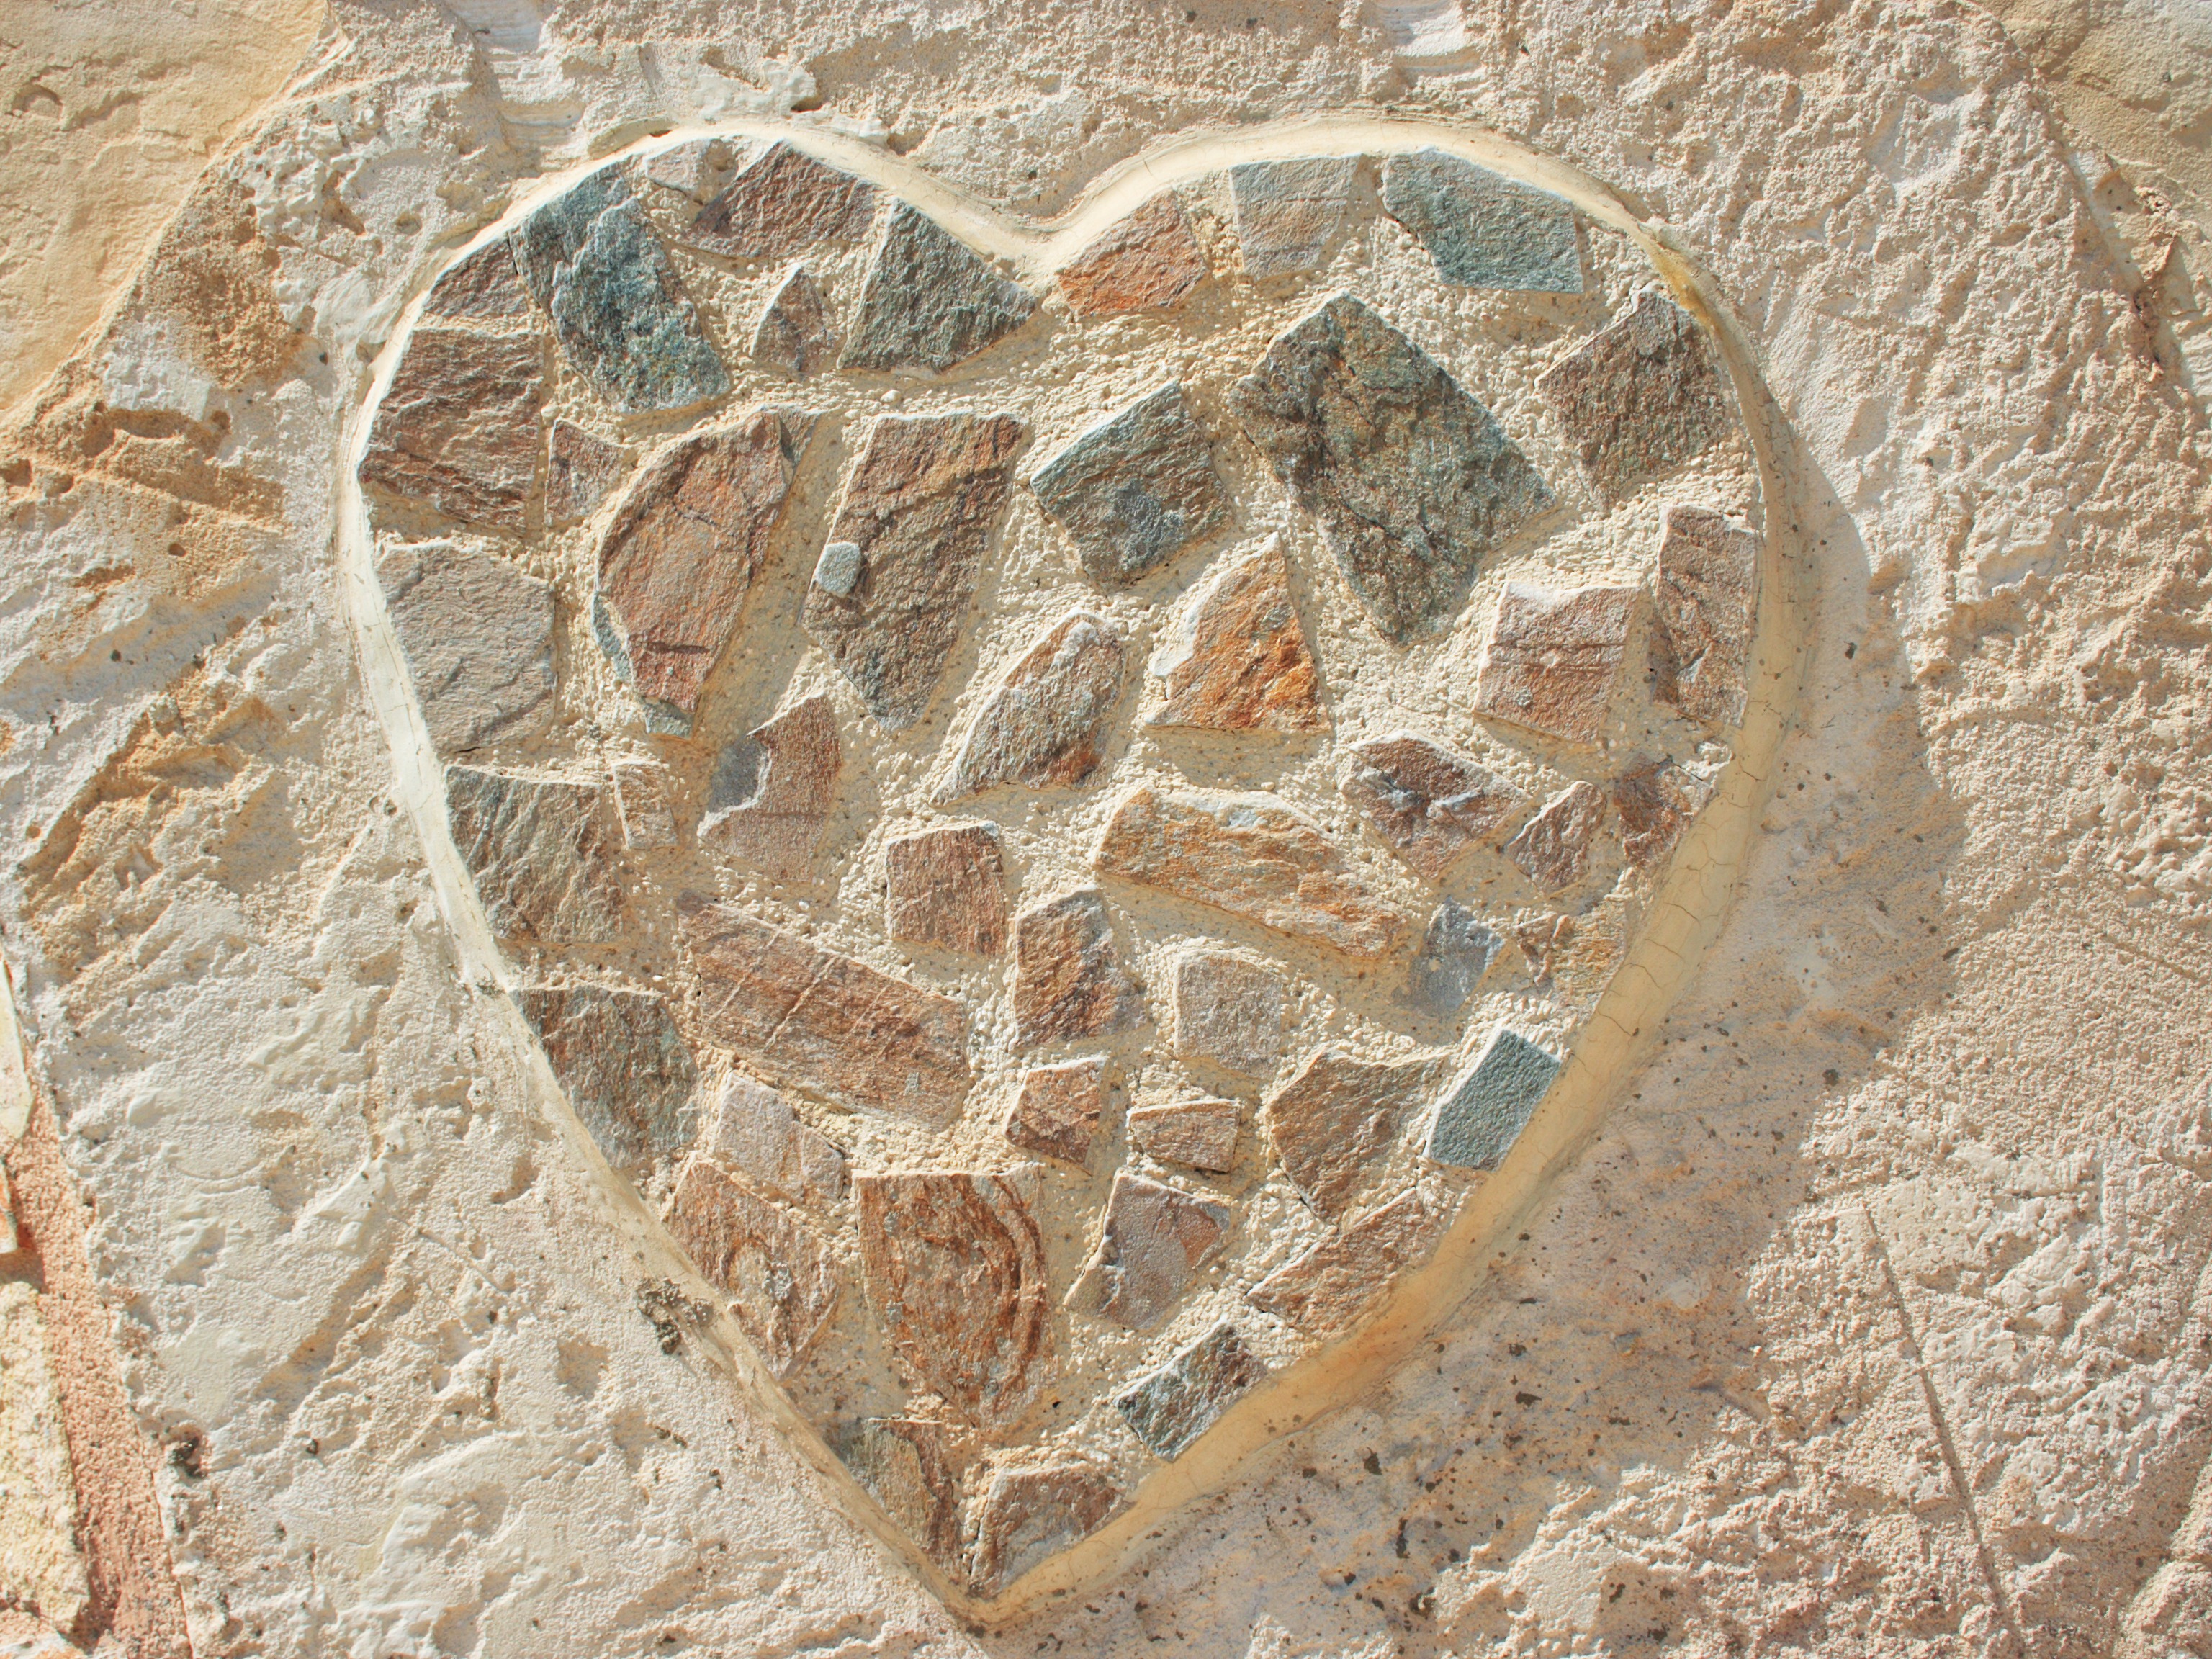
nature, sand, rock, texture, stone, love, heart, decoration, symbol, romance, romantic, rocky, material, art, geology, mosaic, carving, valentine, relief, shape, stele, archaeological site, stone carving, ancient history